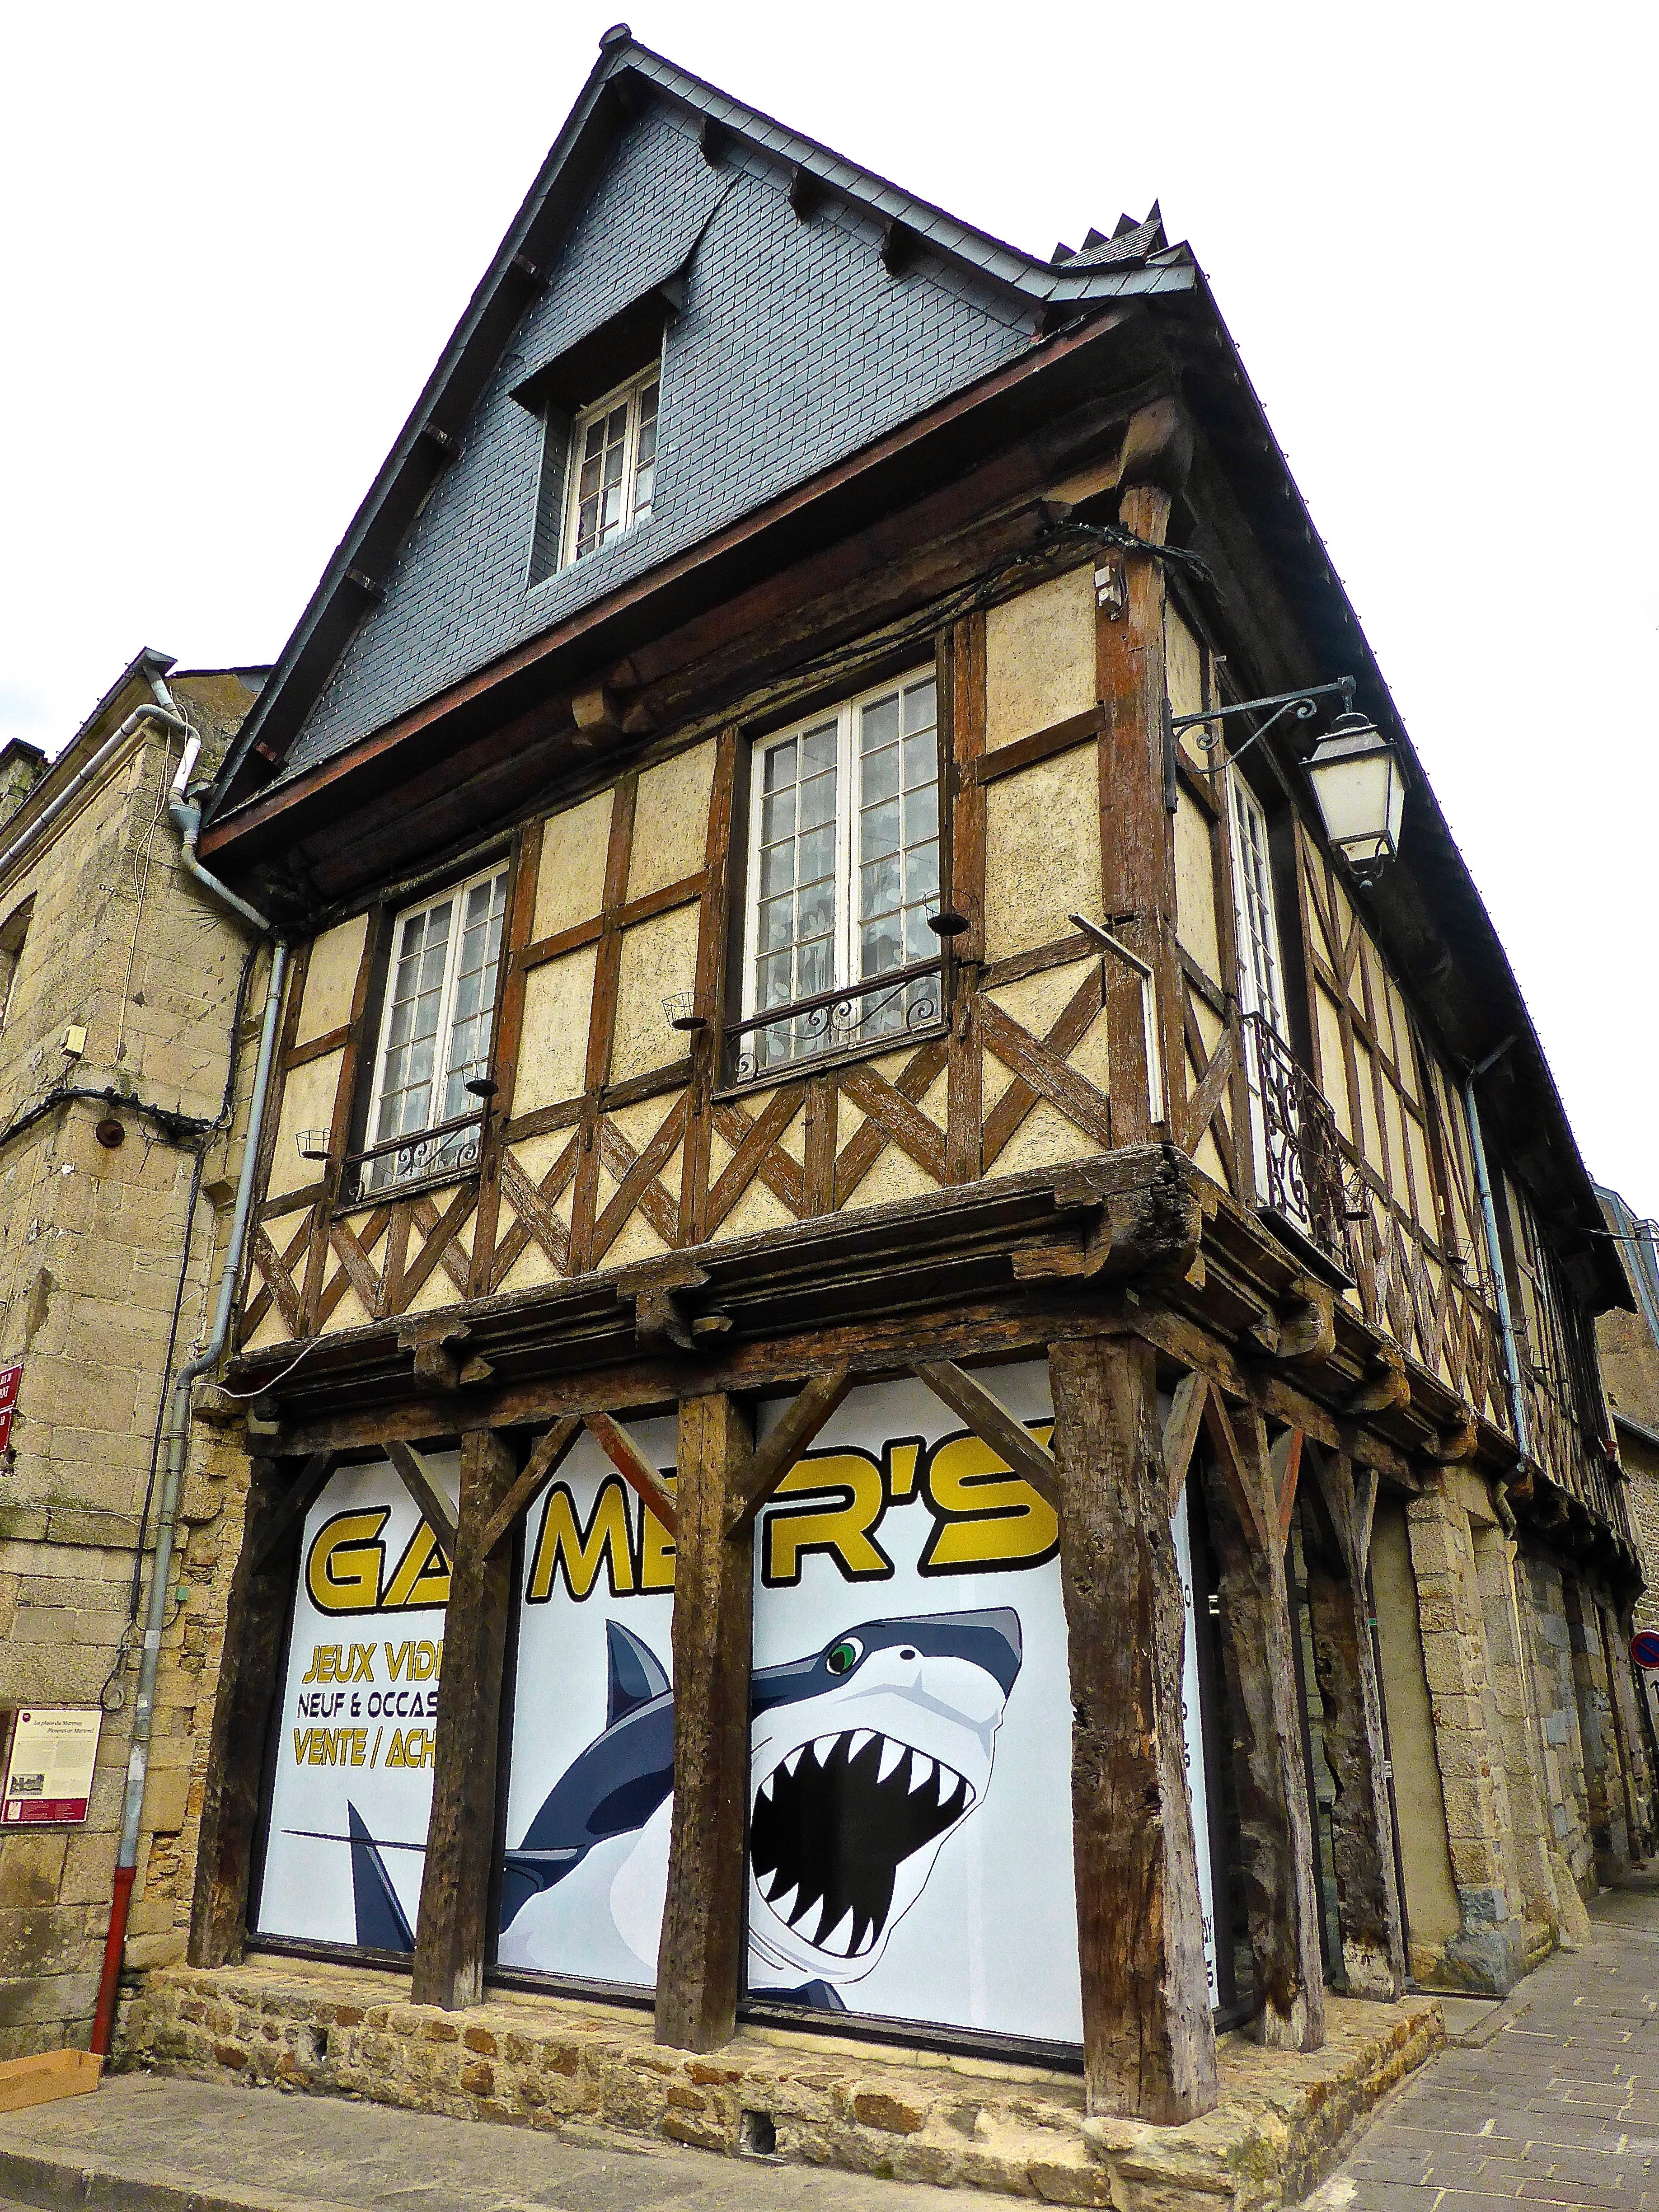
architecture, structure, wood, house, window, town, roof, building, home, shack, construction, cottage, facade, property, chapel, exterior, medieval, wooden, framework, heritage, historical, estate, traditional, siding, half timbered, residential area